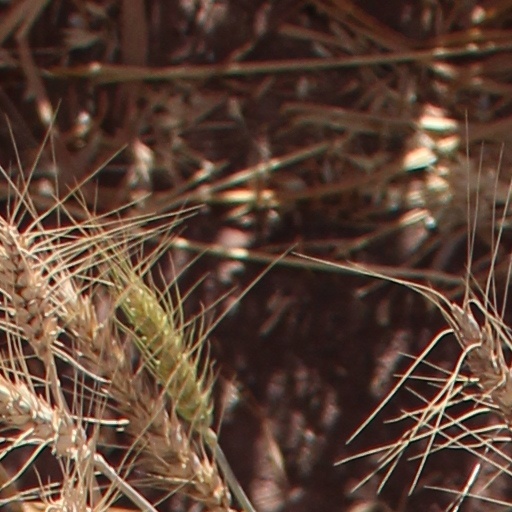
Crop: wheat